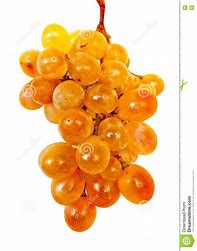
Label: Grapes